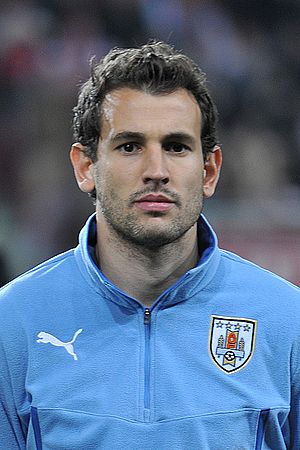
Cristhian Stuani
Cristhian Ricardo Stuani Curbelo er en uruguayansk fodboldspiller. Han spiller hos Girona i den spanske La Liga.